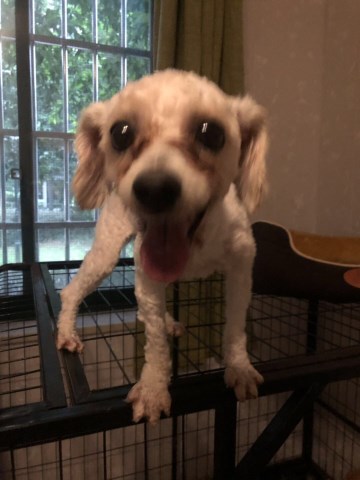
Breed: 3083-n000117-Bichon_Frise